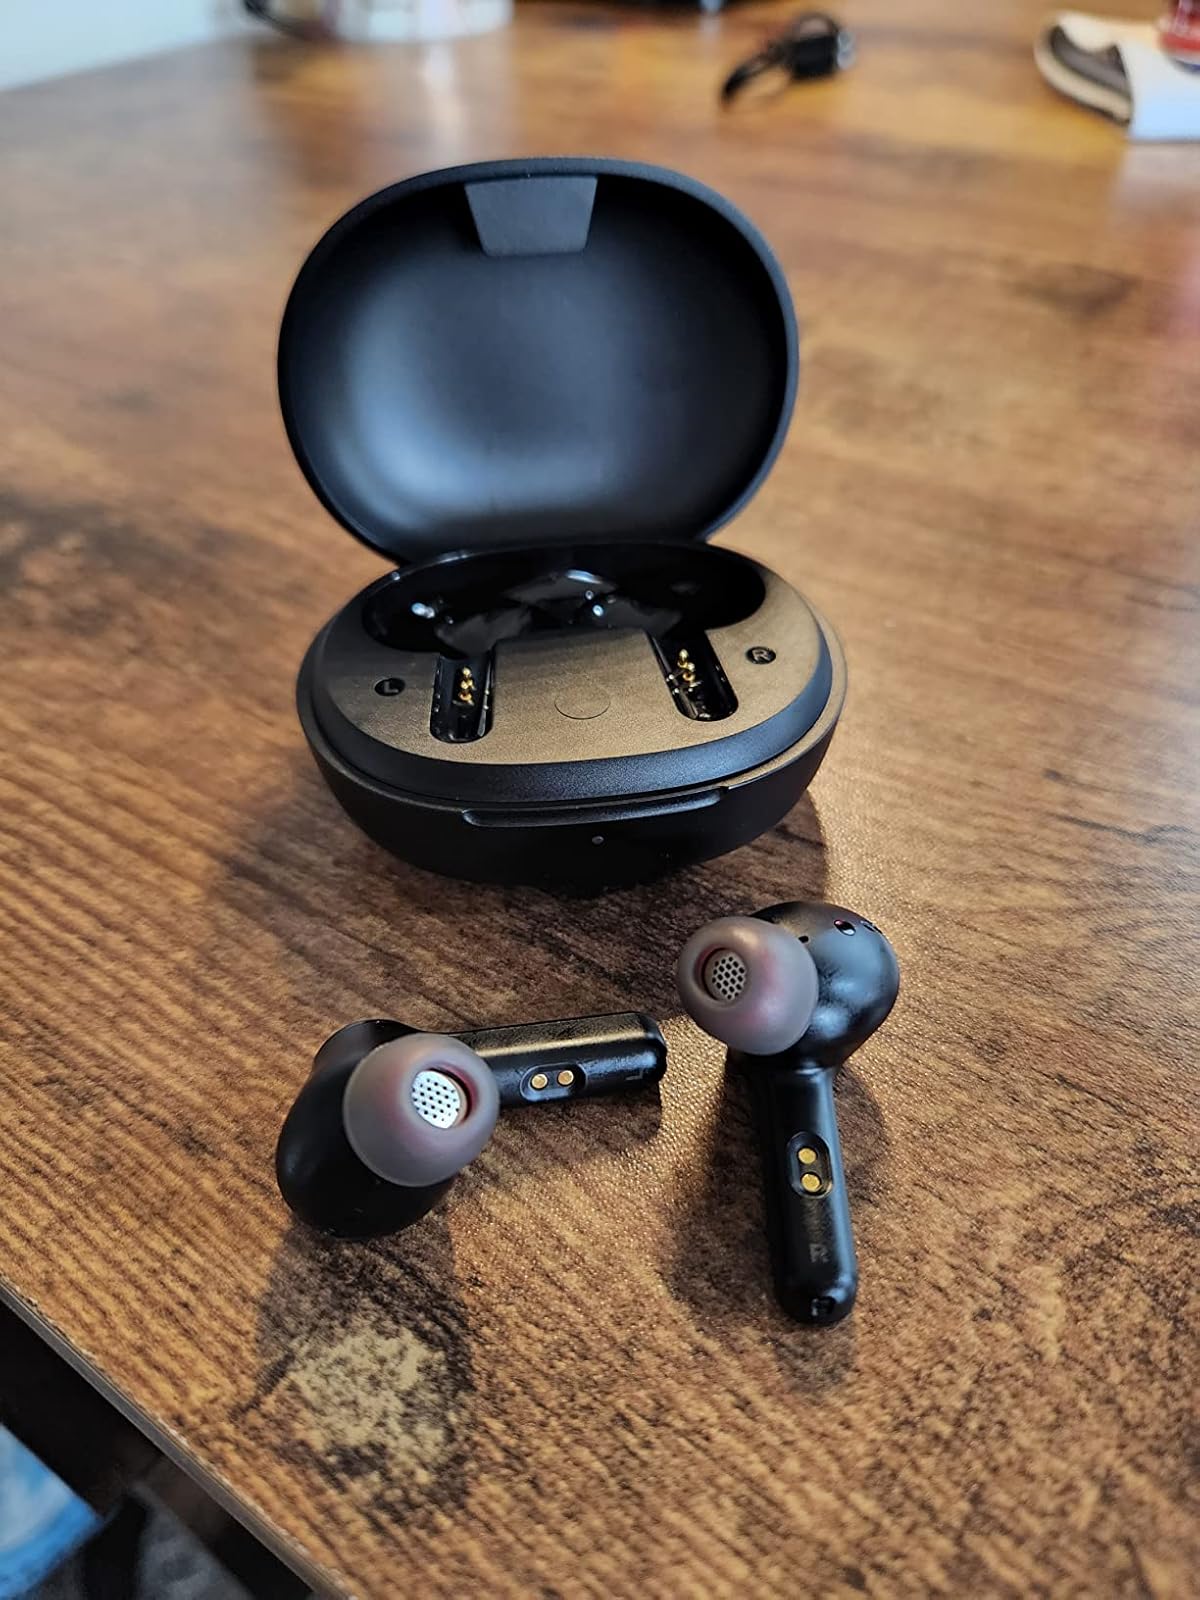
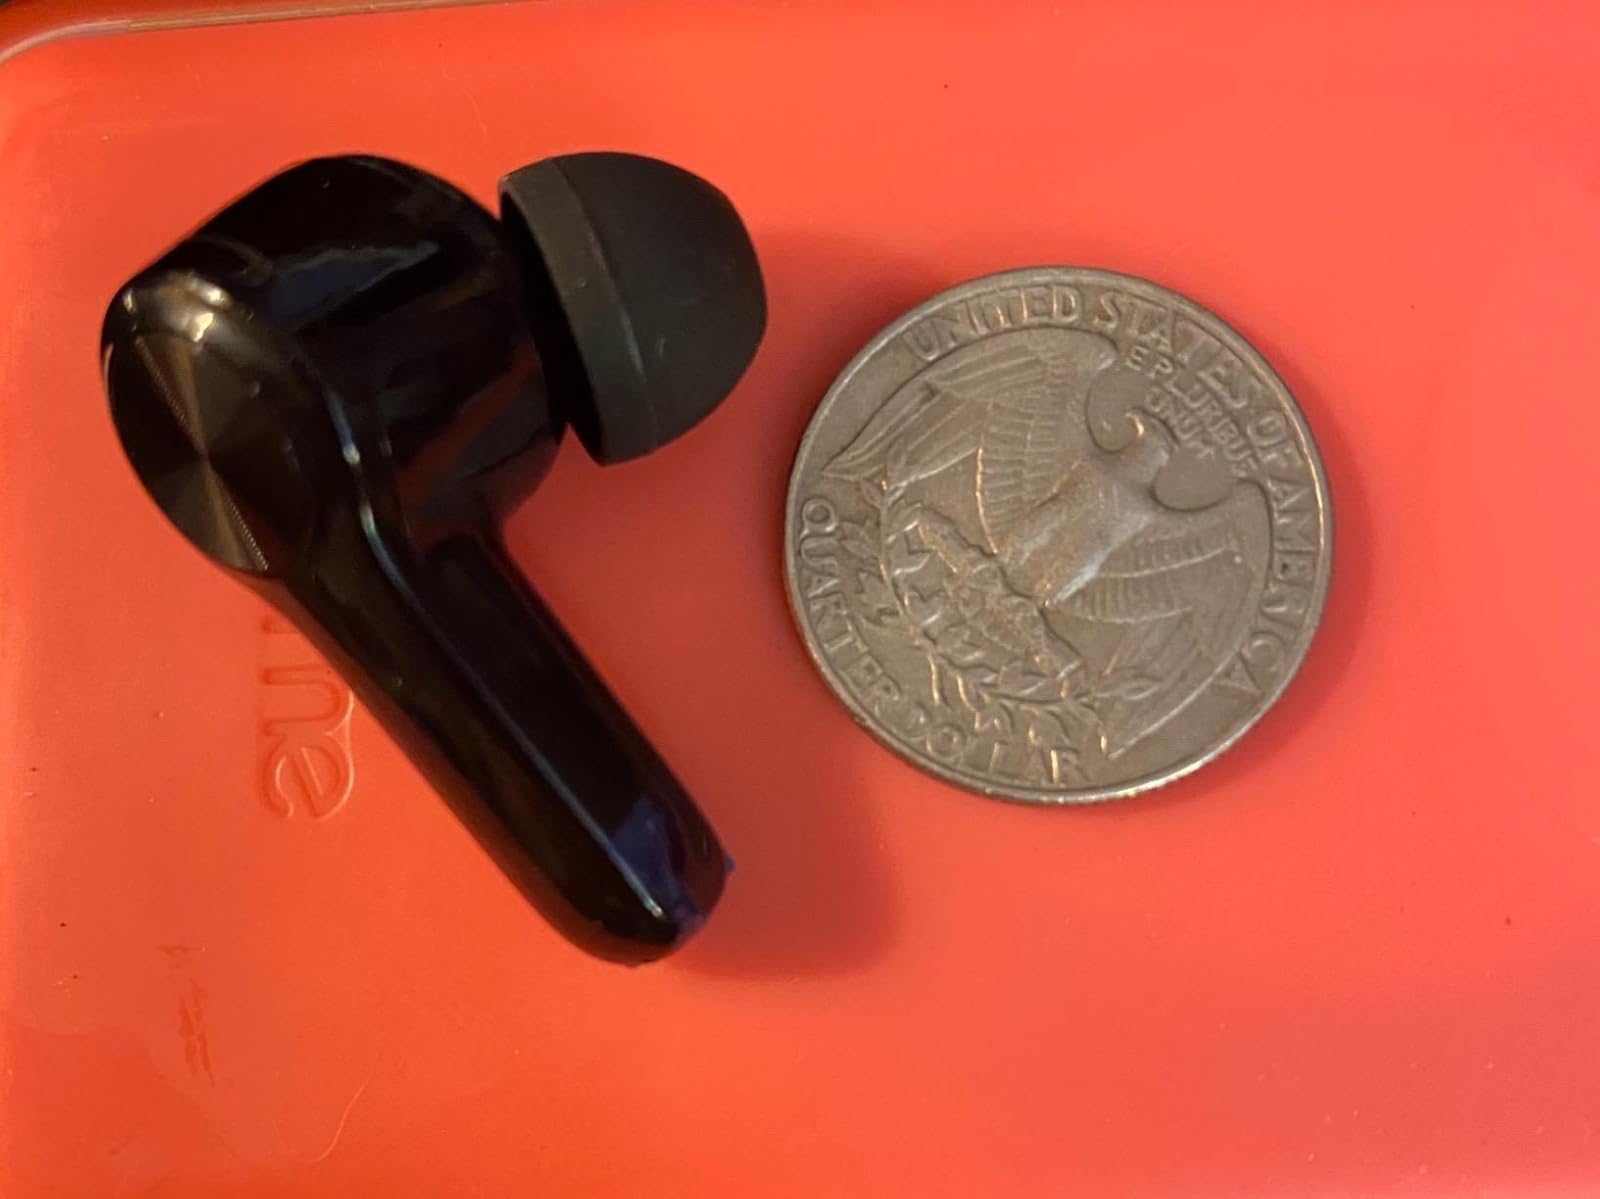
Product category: earbuds
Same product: no